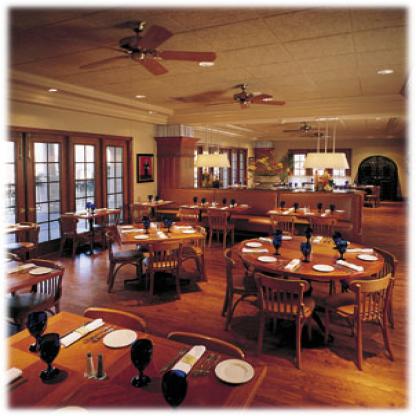
Scene: Indoor